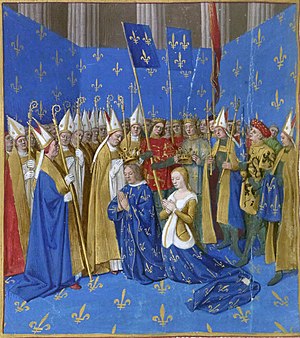
Blanka af Kastilien
Ludvig og Blanka bliver kronet den 6. august 1223  i Katedralen i Reims
Blanka af Kastilien. Hun var den tredje datter af Kong Alfons 8. af Kastilien og Eleonora af England. Som Kong Ludvig 8.'s hustru blev hun dronning af Kongeriget Frankrig